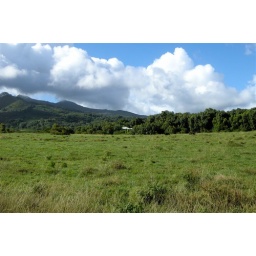
Our house roof in the jungle.JPG